The Changeling Sea

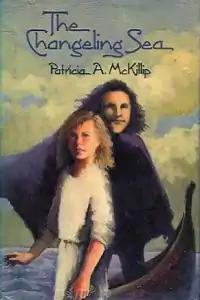
Cover of first edition

The Changeling Sea is a fantasy novel for juvenile readers by Patricia A. McKillip. It was first published in hardcover by Atheneum/Macmillan in October 1988, with a paperback edition issued by Del Rey/Ballantine in December 1989. It was subsequently reissued in paperback and ebook by Firebird/Penguin in April 2003. The first British edition was published in hardcover by Oxford University Press in September 1991, with an ebook edition following from Gateway/Orion in December 2015.